St John's, Ashfield

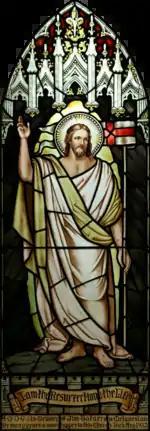
A stained glass panel in the chancel, unveiled in 1934, illustrating Jesus' words "I am the Resurrection and the Life" (John 11:25)

The church was founded on 9 September 1840. The service on that day was read by the first rector, Joseph Kidd Walpole, who had come to the district from Christ Church, Kelso, and had begun to plan the church building. W. G. Broughton made an address at the ceremony. The anniversary sermon was preached by Robert Allwood.